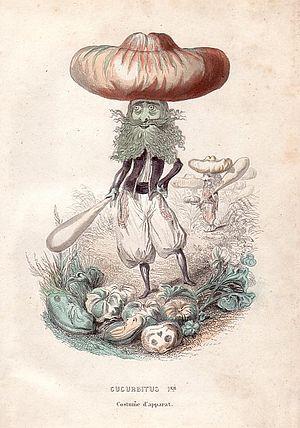
Pierre Amédée Varin, né à Châlons-sur-Marne le 21 septembre 1818 et mort à Crouttes le 25 octobre 1883, est un graveur français, membre d'une longue lignée de graveurs.